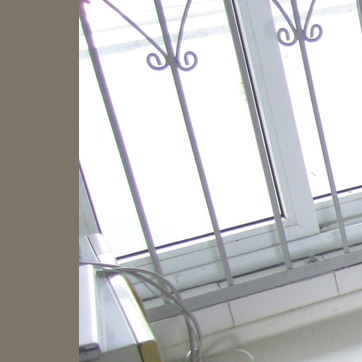
Material: glass